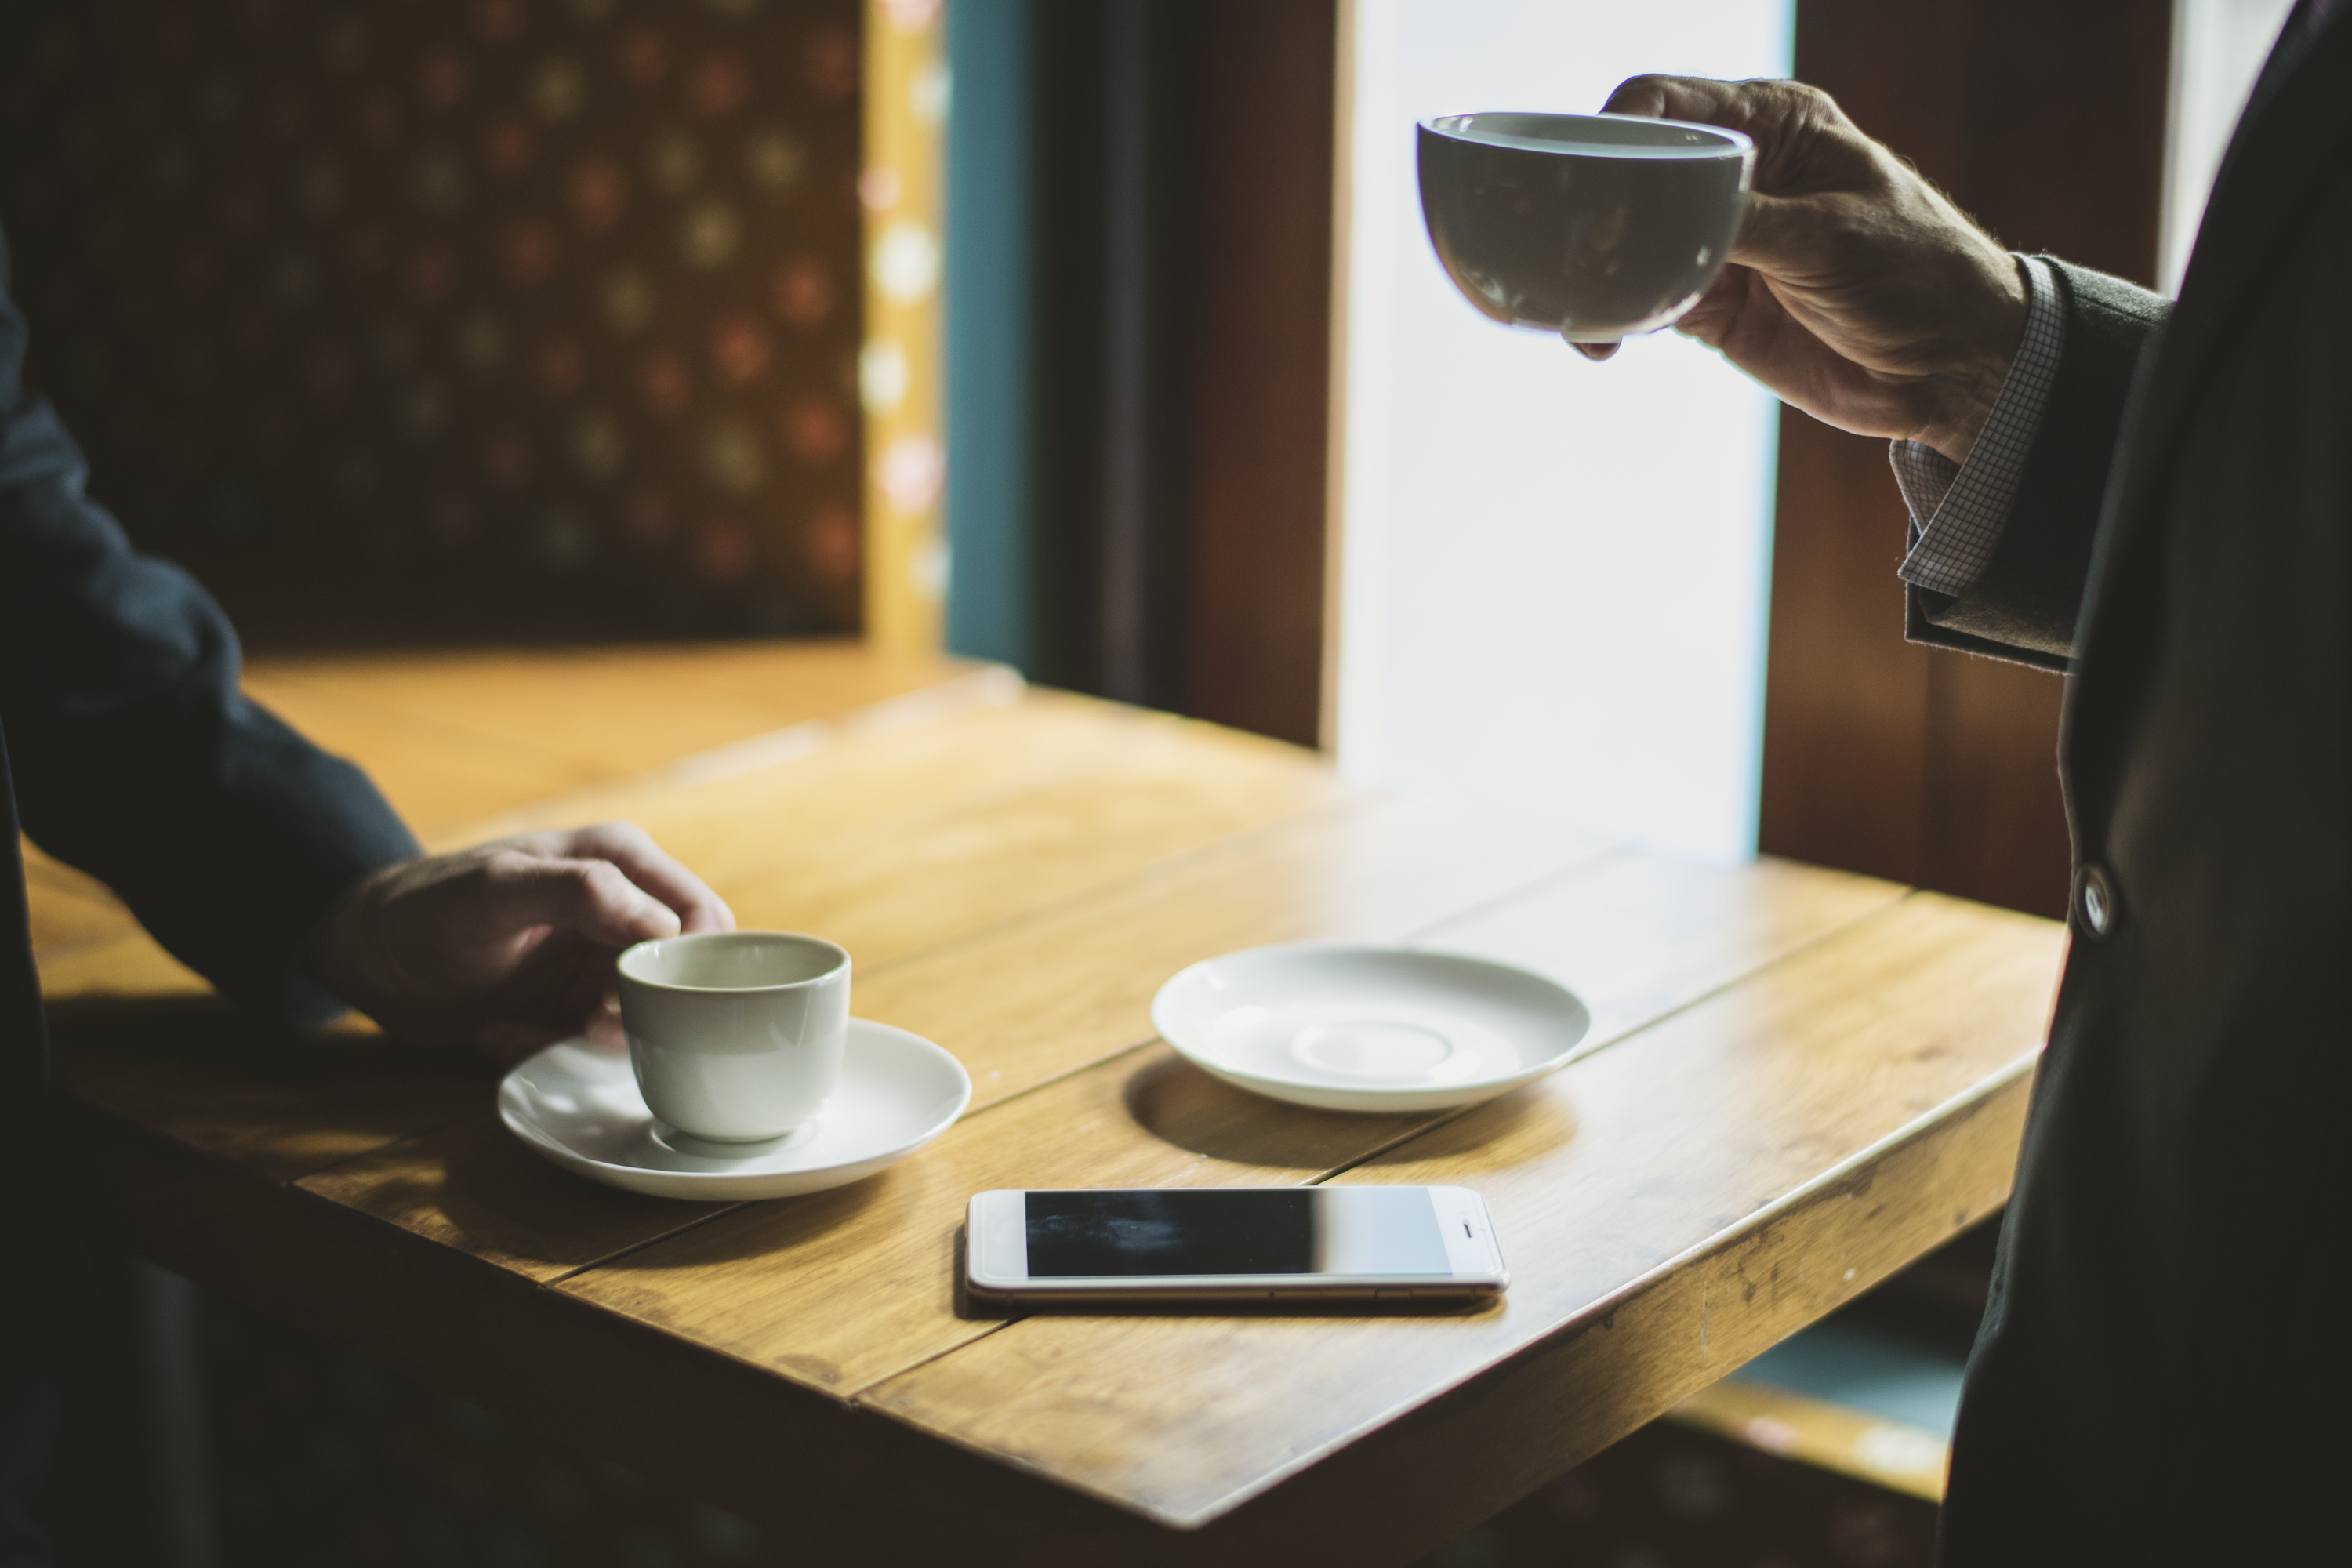
business, business people, businessman, busy, cafe, coffee, coffee break, coffee cup, coffee shop, colleagues, corporate, coworkers, discussing, discussion, drinking, formal, having, holding, in a rush, lunch break, man, meeting, morning, partners, phone, quick, rush, rushing, serious, smartphone, standing, suit, tags, talking, tableware, table, furniture, drink, interior design